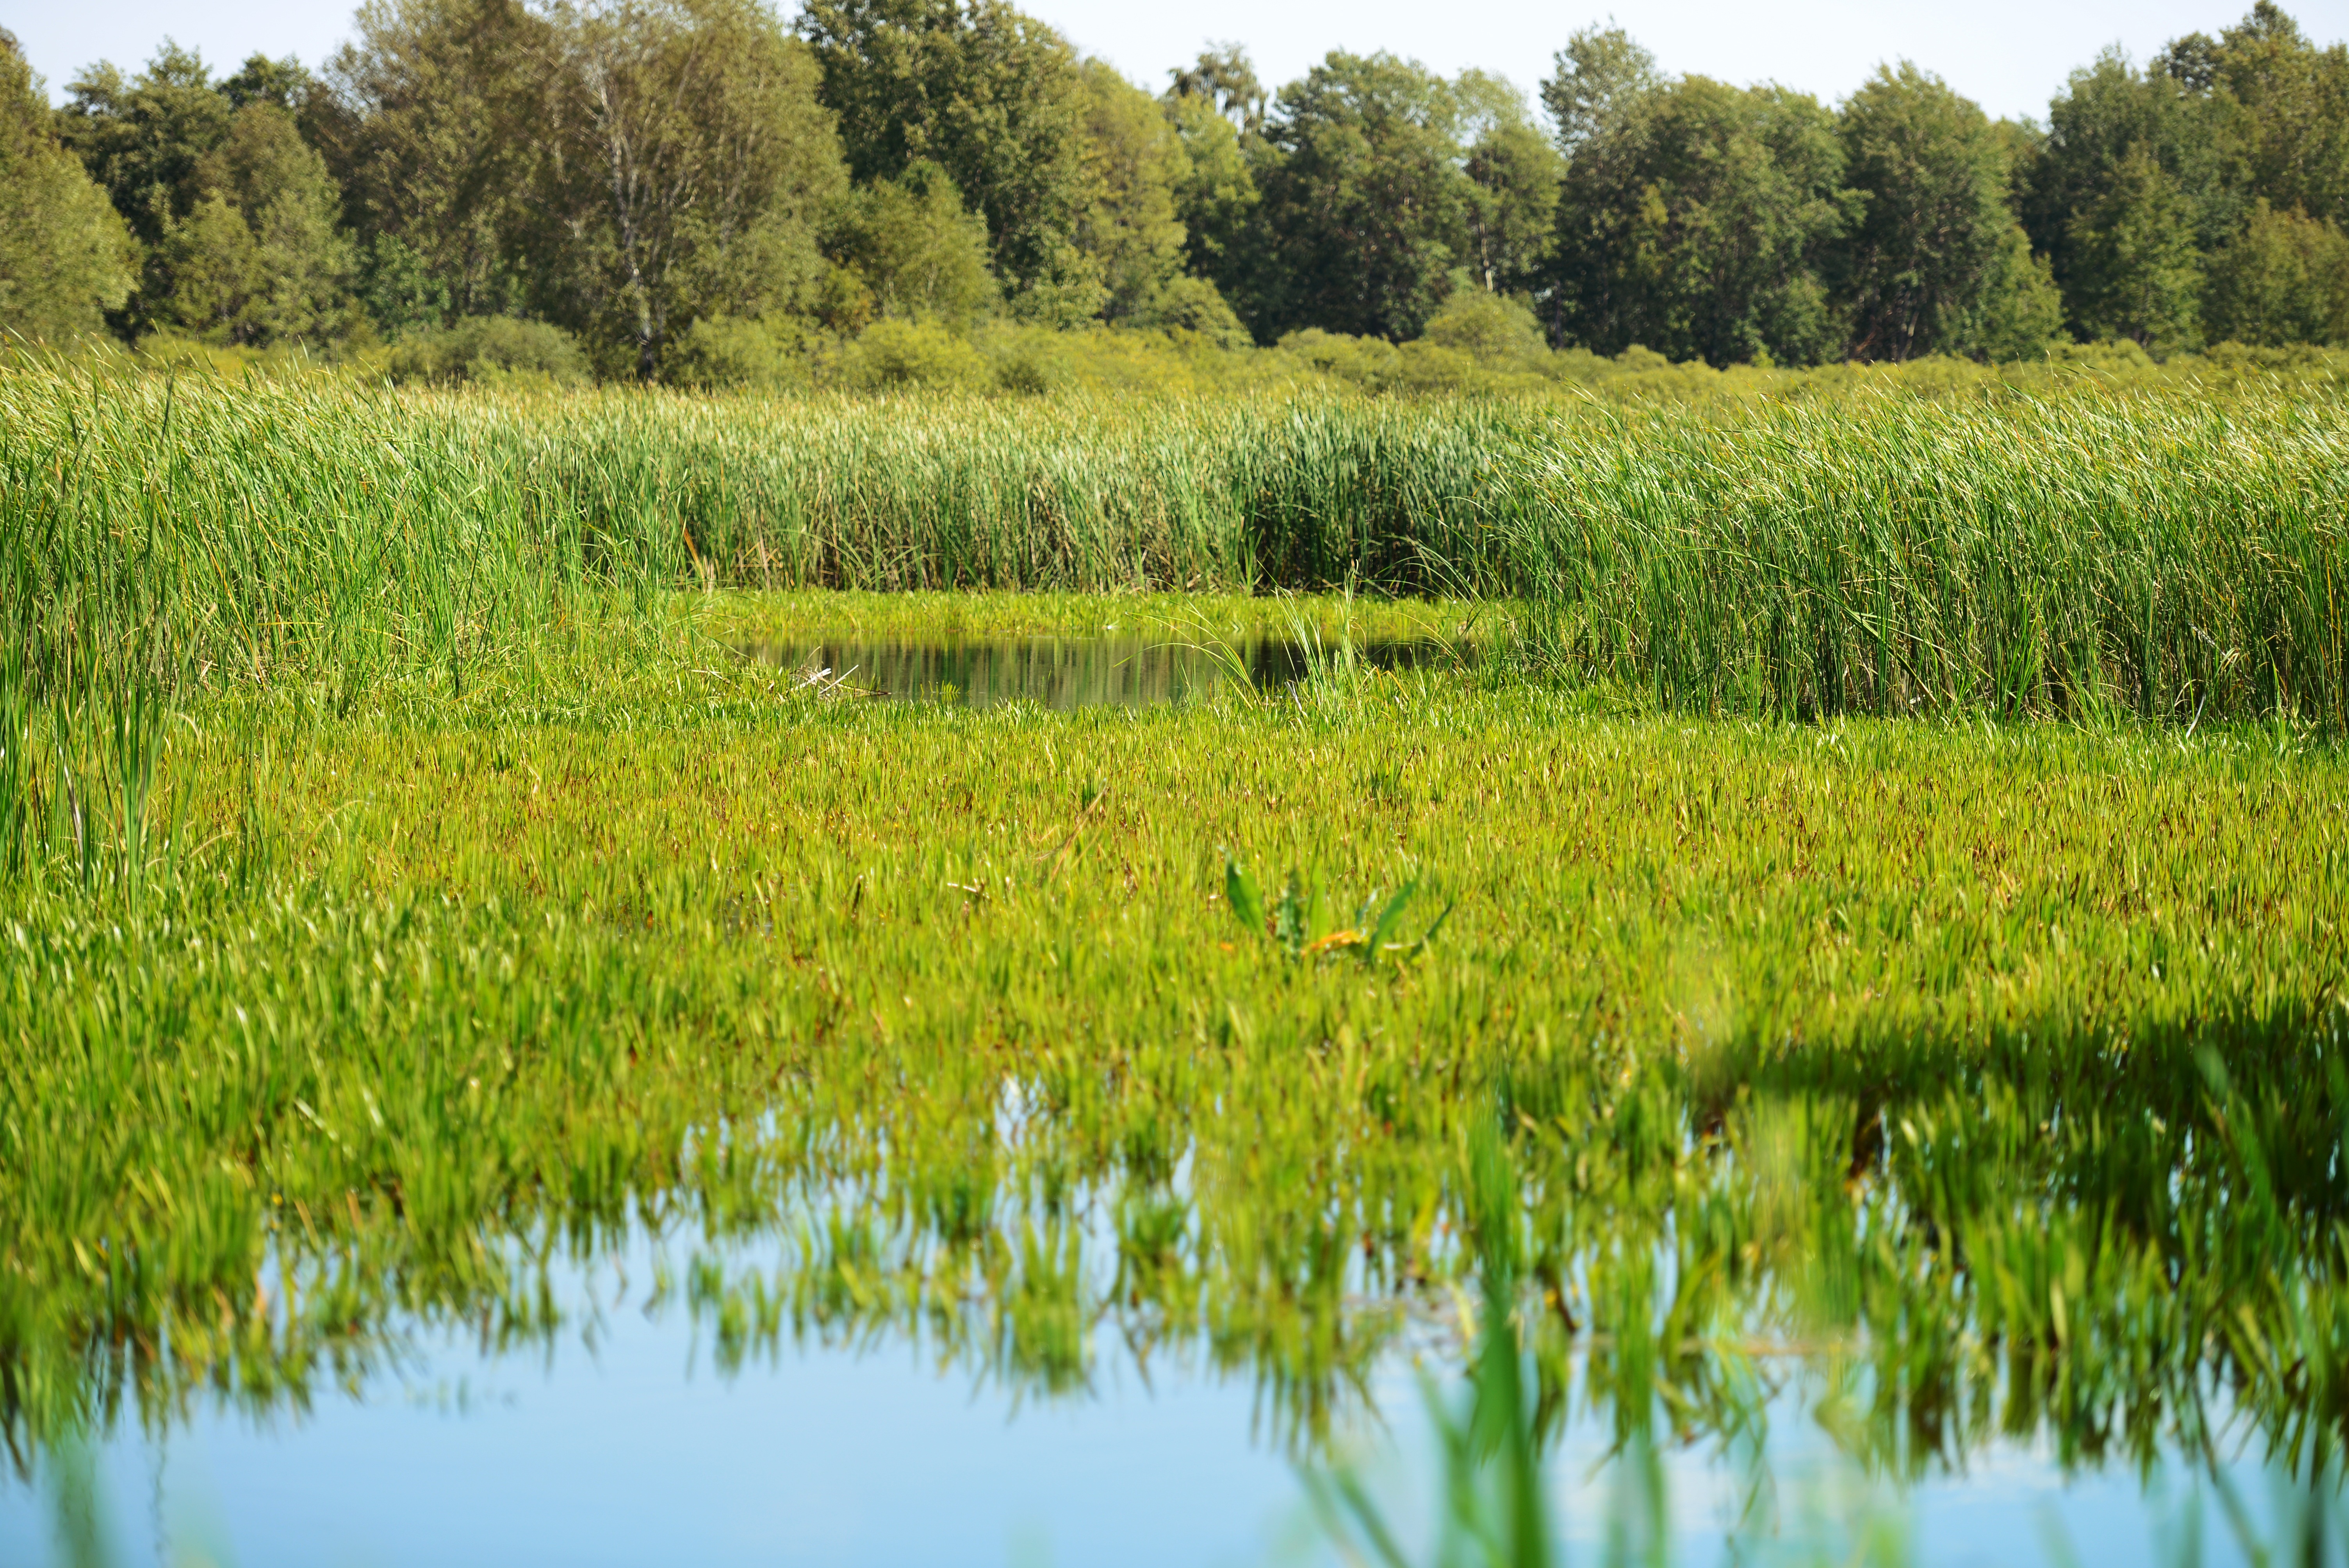
landscape, water, nature, grass, marsh, swamp, plant, field, meadow, prairie, flower, lake, pond, pasture, lagoon, agriculture, grassland, vegetation, wetland, bog, floodplain, habitat, the national park, ecosystem, paddy field, rushes, fen, natural environment, geographical feature, grass family